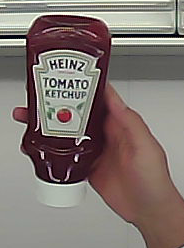
Product: heinz_ketchup